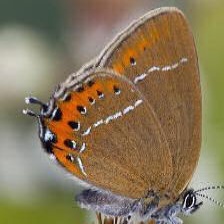
Species: BLACK HAIRSTREAK
Butterfly family (ImageNet category): lycaenid_butterfly